Brace (tool)

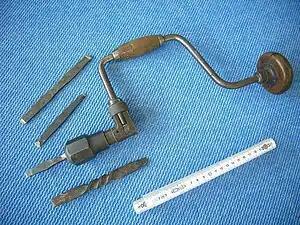
A brace with various bits

A brace is a hand tool used with a bit (drill bit or auger) to drill holes, usually in wood. Pressure is applied to the top while the handle is rotated. If the bit's lead and cutting spurs are both in good working order, the user should not have to apply any pressure other than for balance: the lead will pull the bit through the wood. Bits used to come in a variety of types but the more commonly used Ridgeway and Irwin-pattern bits also rely on a tip called a snail, which is a tapered threaded screw that pulls the bit forward.